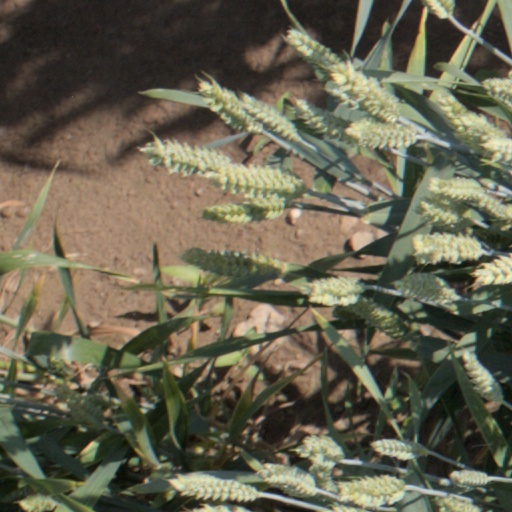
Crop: wheat